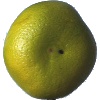
Label: pomelo_sweetie